Malcolm McLaren

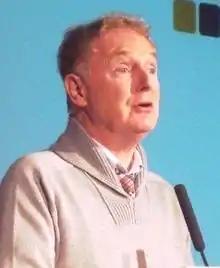
McLaren in 2009

Malcolm Robert Andrew McLaren (22 January 1946 – 8 April 2010) was an English fashion designer and music manager. He was a promoter and a manager for punk rock and new wave bands such as New York Dolls, Sex Pistols, Adam and the Ants, and Bow Wow Wow, and was an early commercial architect of the punk subculture.